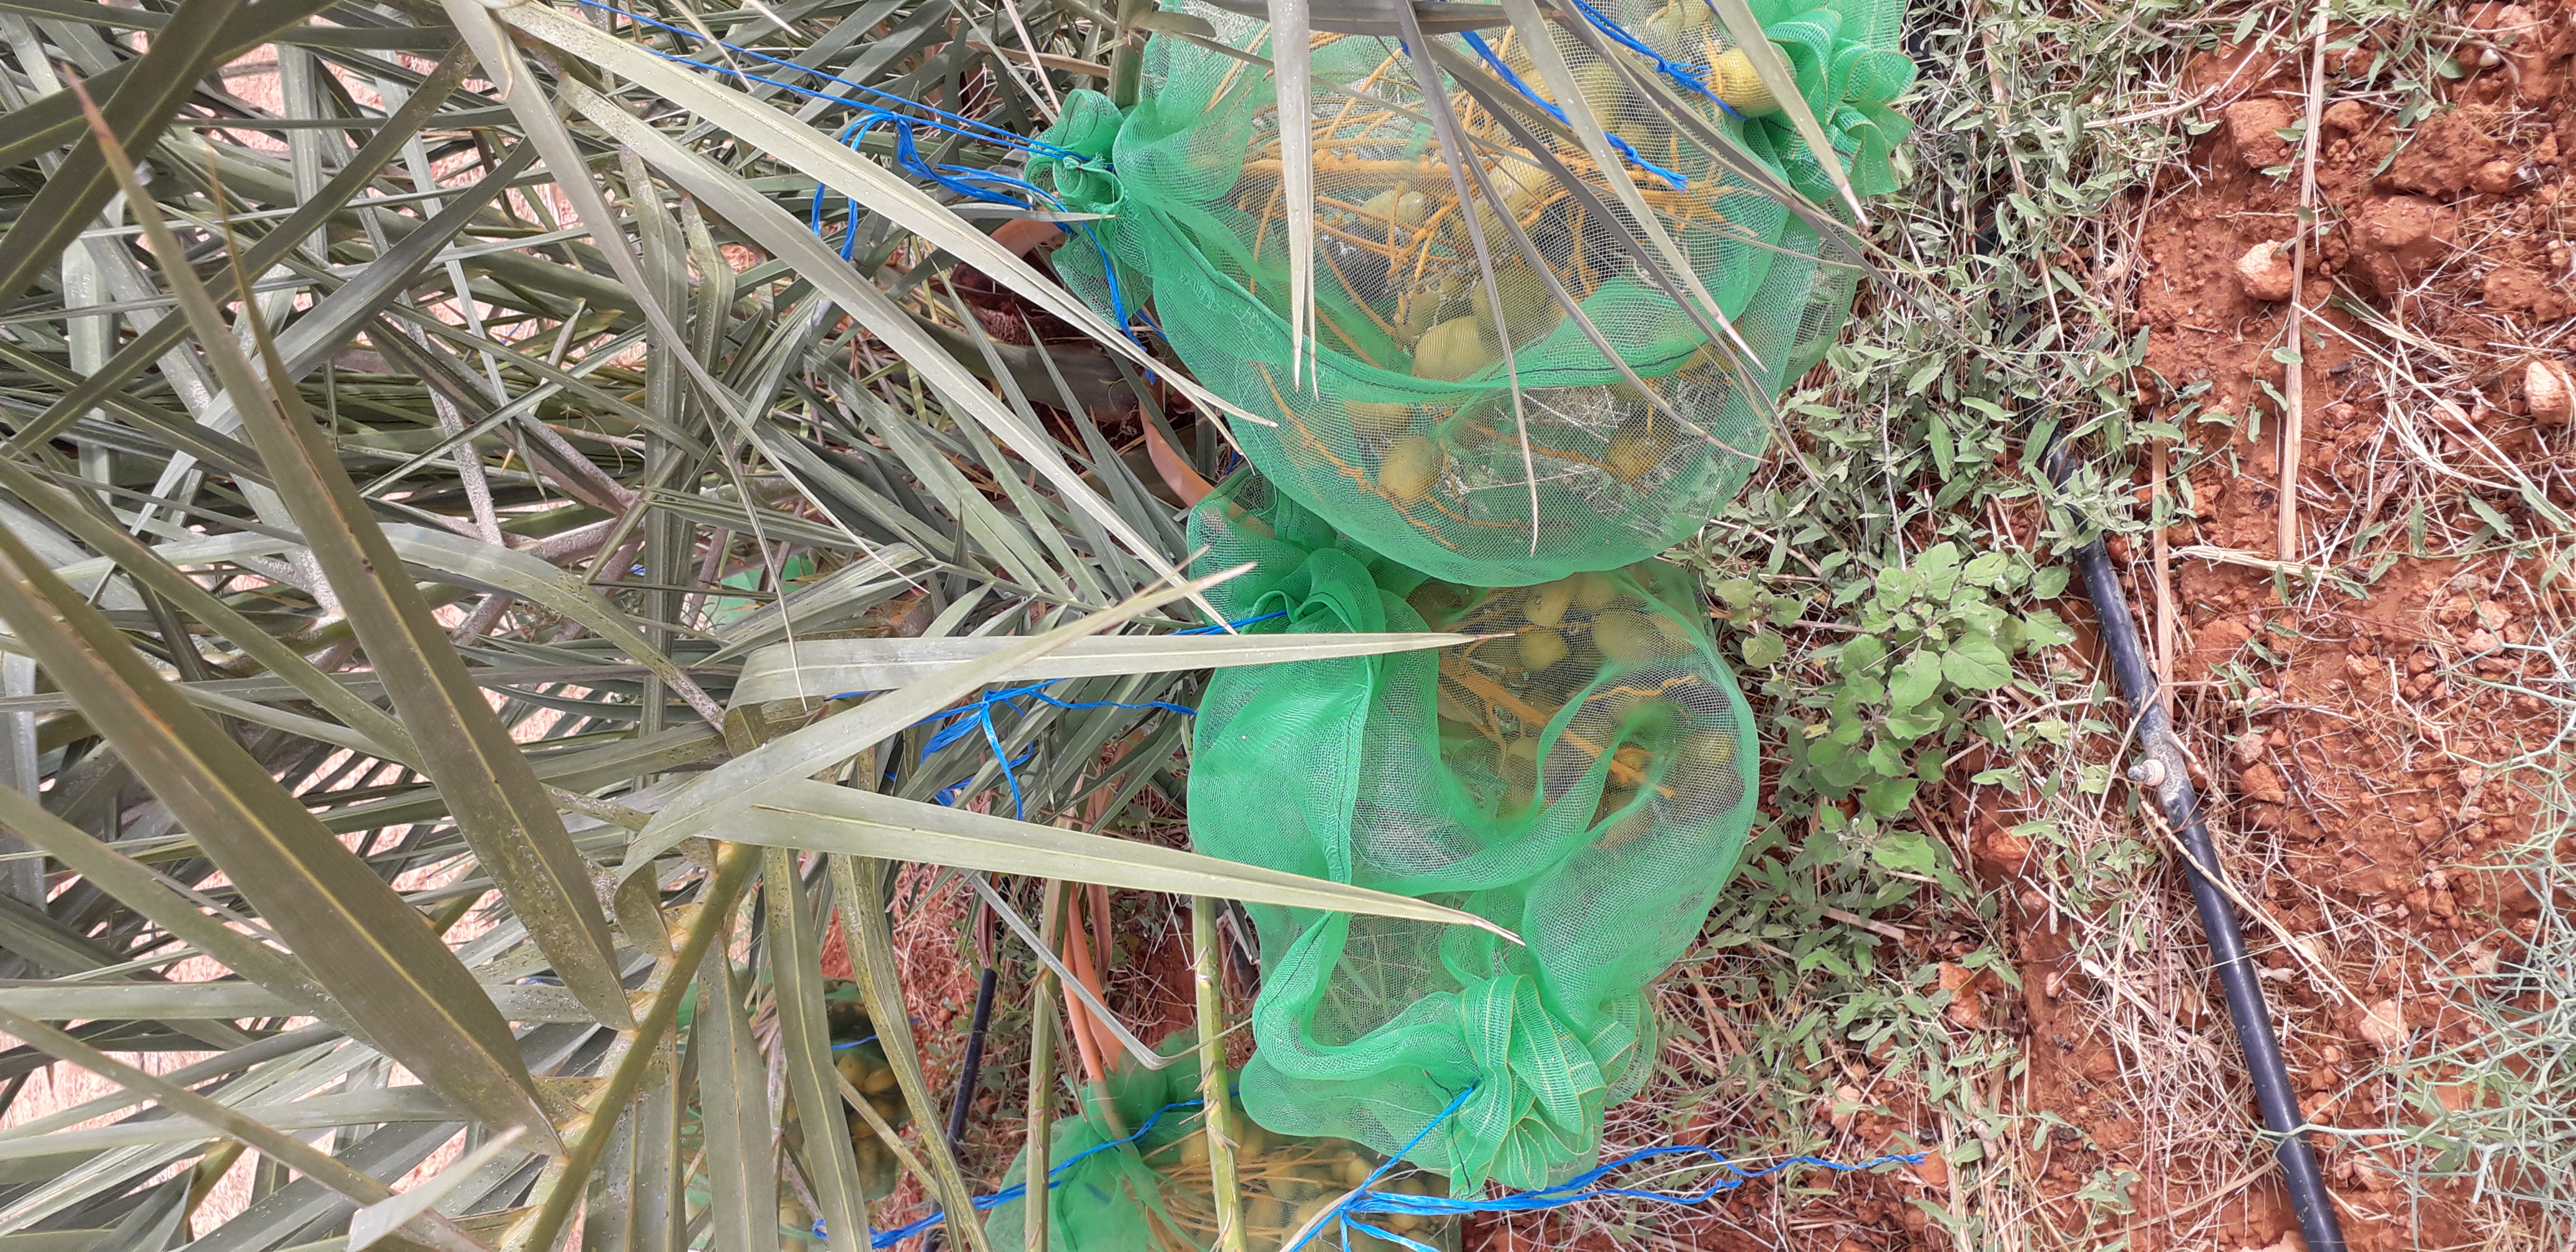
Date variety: Boufagous